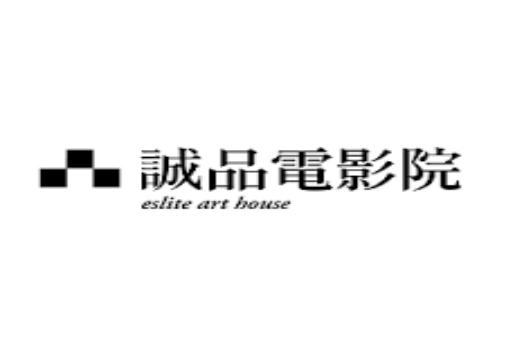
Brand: cenpin
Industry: Others